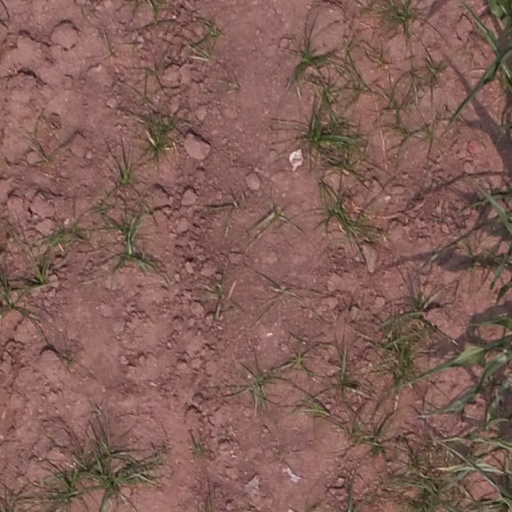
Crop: maize; corn